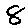
Label: 8